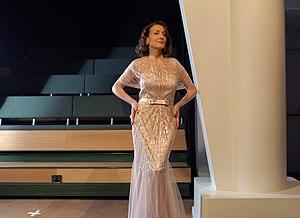
Carme Elias, ou Carmen Elías en castillan, née le 14 janvier 1951 à Barcelone, est une actrice catalane espagnole lauréate du Goya de la meilleure actrice.